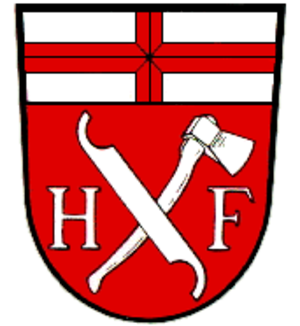
Heinrichsthal est une commune allemande de Bavière, située dans l'arrondissement d'Aschaffenbourg et le district de Basse-Franconie.